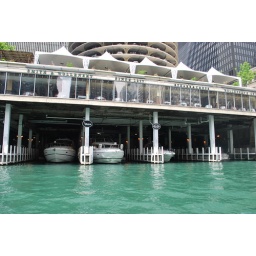
Some really lucky people get to dock their boats under this apartment building near the Marina Street bridge.